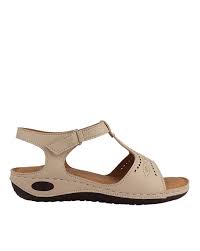
Label: Ballet Flat